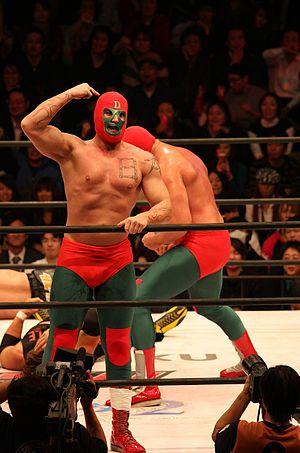
René Goguen, mieux connu sous son nom de scène René Duprée, est un catcheur canadien francophone travaillant actuellement sur le circuit indépendant.